John Howard (prison reformer)

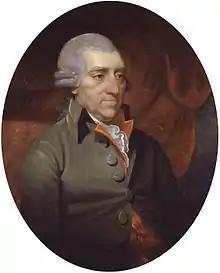
John Howard (1789) by Mather Brown

John Howard FRS (2 September 1726 – 20 January 1790) was a philanthropist and early English prison reformer.